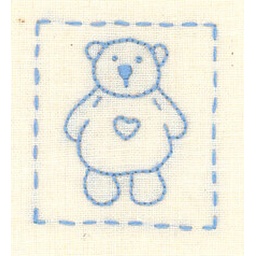
I stitched this cute little bear for my new nephew who is due in July 2006.